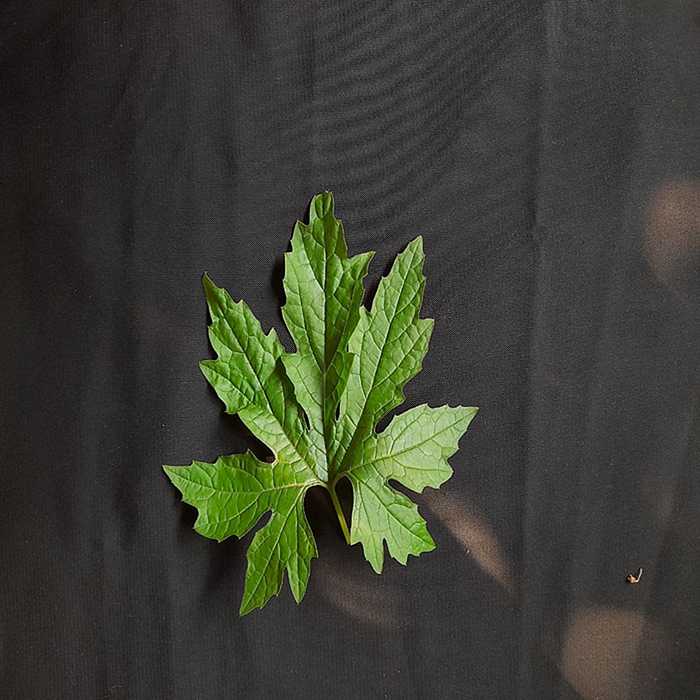
Plant: Bitter Gourd
Label: Fresh leaf